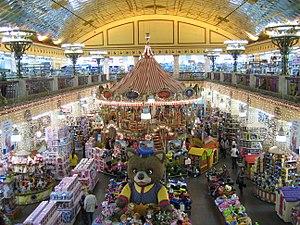
Le magasin Dietsky mir est un magasin central pour enfants sur la place Loubianka. Construit entre 1953 et 1957 au centre de Moscou, sur la place Dzerjinski, il a été conçu par l'architecte Alexeï Douchkine sur le site de l'ancien Passage Loubianka et de la station de métro Dzerjinskaïa.